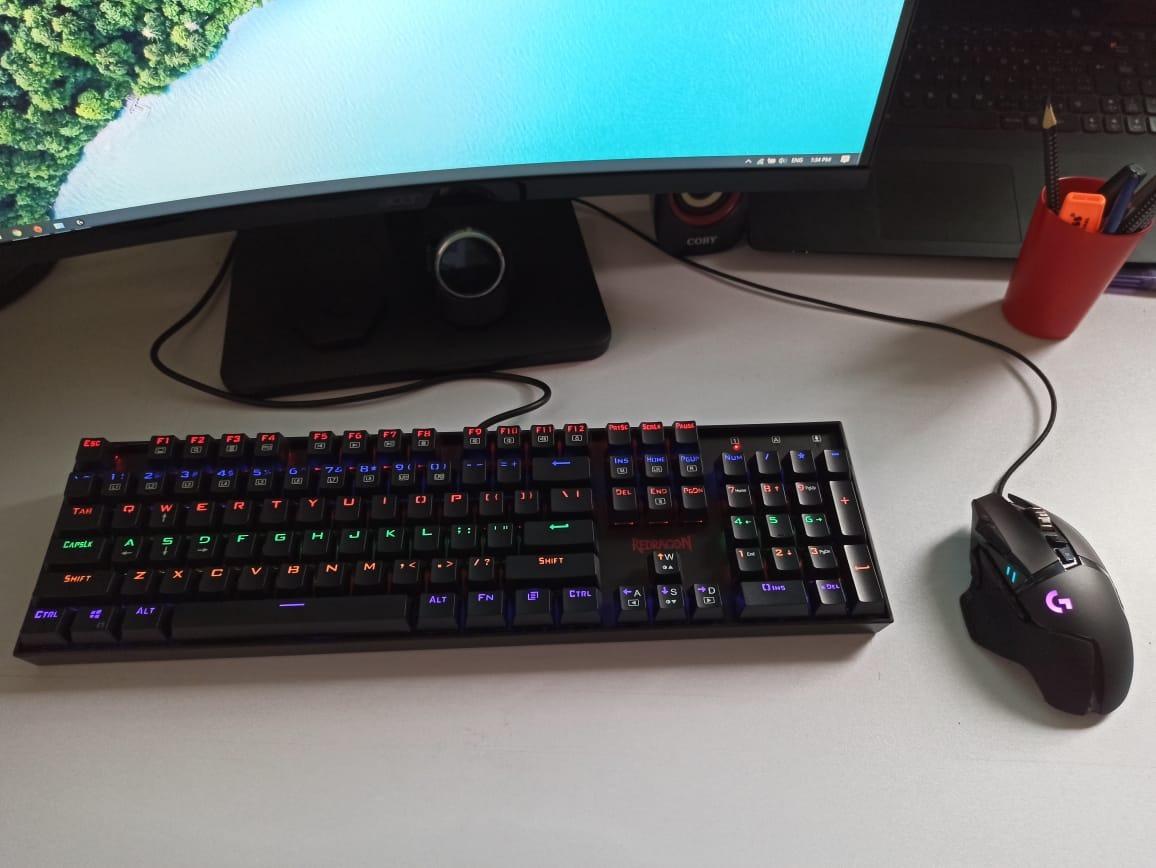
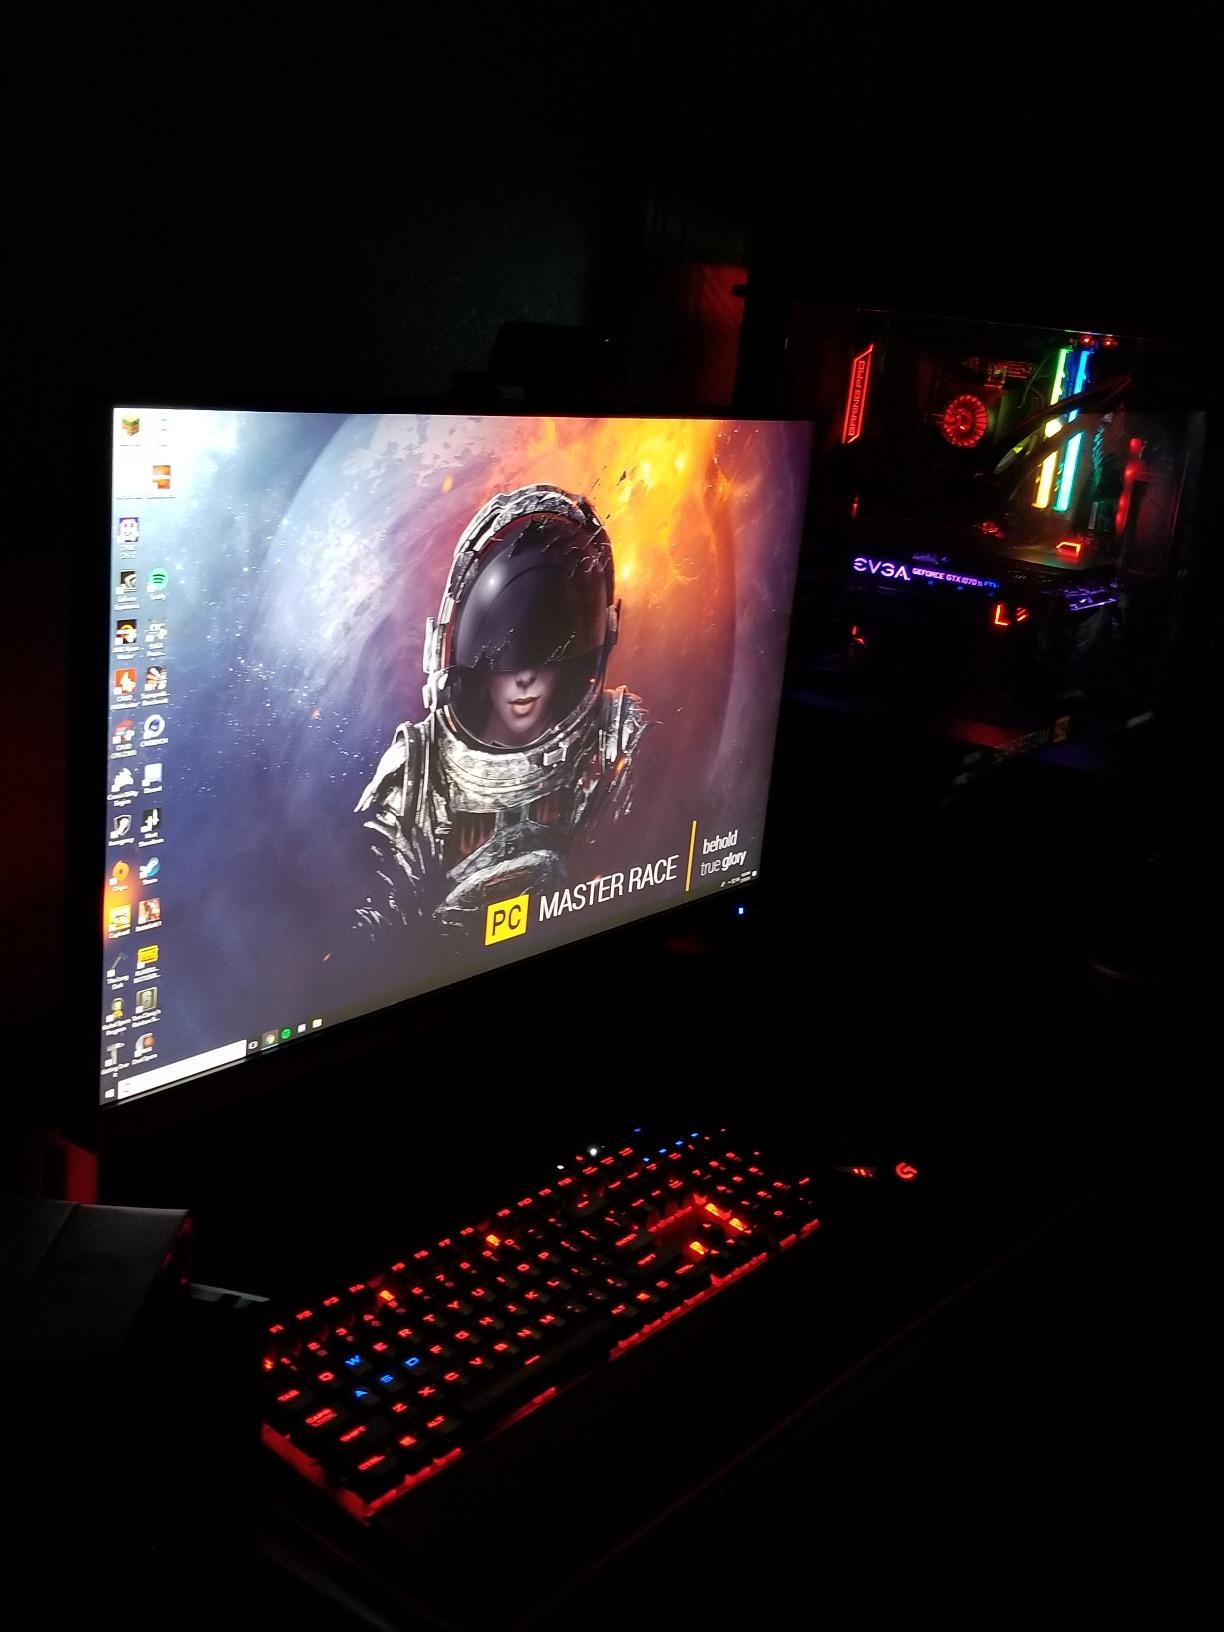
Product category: keyboard
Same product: no